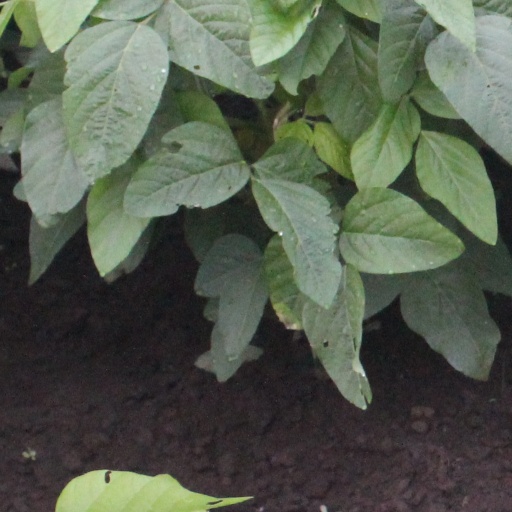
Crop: soybean